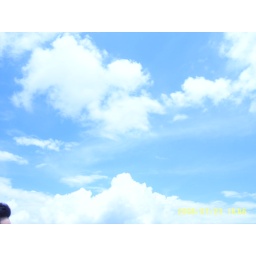
I love the blue sky,the blue sky in YunNan.you can see it everywhere.